Anthony Ashley Cooper, 1st Earl of Shaftesbury

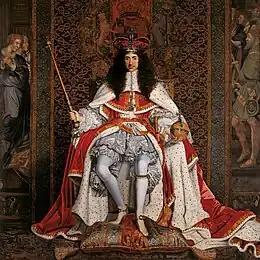
Charles II (1630–1685) in his coronation robes, 1661. Cooper was one of twelve members of Parliament who travelled to the Dutch Republic to invite Charles to return to England, and in 1661, Charles created Cooper Lord Ashley.

Upon General Monck's march into London, Monck was displeased that the Rump Parliament was not prepared to confirm him as commander-in-chief of the army. At Cooper's urging, Monck's troops marched into London, and Monck sent parliament a letter insisting that the vacant seats in the Rump Parliament be filled by by-elections. When the Rump insisted on placing restrictions on who could stand in these by-elections, Cooper urged Monck to insist instead on the return of the members of the Long Parliament excluded by Pride's Purge, and Monck obliged on 21 February 1660. Two days later, the restored Long Parliament again elected Cooper to the Council of State. On 16 March 1660, the Long Parliament finally voted for its own dissolution.